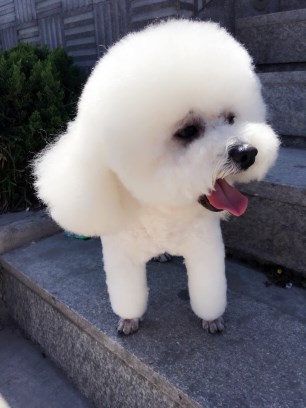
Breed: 3083-n000117-Bichon_Frise